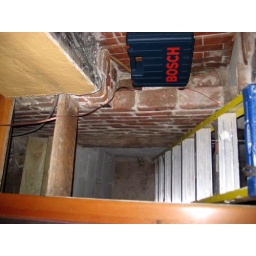
A concrete 'room' that will house the TV. A door will open and the TV will rise in front of the fireplace -- neat!